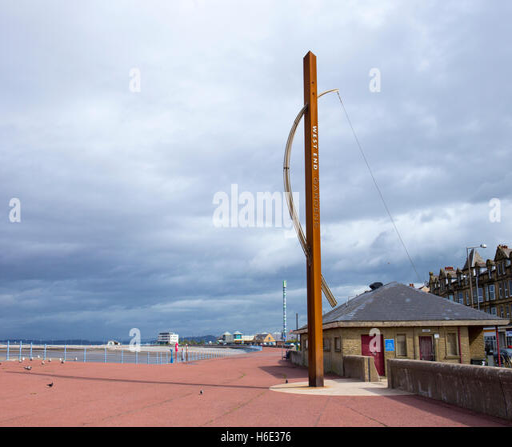
the sculpture in distance on the promenade